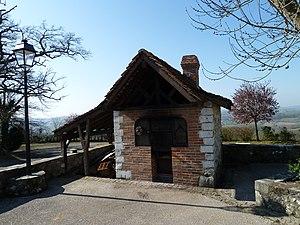
Ancien four de Castetner
Castetner est une commune française, située dans le département des Pyrénées-Atlantiques en région Nouvelle-Aquitaine.